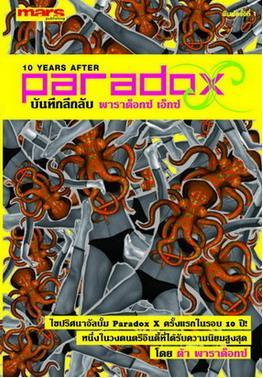
พาราด็อกซ์

| ชื่อ = พาราด็อกซ์ (Paradox)
| ภาพ = Paradox at Teen Circle.jpg
| ภาพกว้าง =
| แหล่งกำเนิด = กรุงเทพมหานคร ประเทศไทย
| ช่วงปี = พ.ศ. 2537 – ปัจจุบัน
| ค่าย =
| สมาชิก =
| อดีตสมาชิก = พรภัฏ ชีวีวัฒน์
พาราด็อกซ์ () เป็นวงดนตรีร็อกชาวไทย เริ่มก่อตั้งในปี พ.ศ. 2537 โดยกลุ่มนิสิตจากคณะครุศาสตร์ จุฬาลงกรณ์มหาวิทยาลัย เป็นวงที่มีเอกลักษณ์ทางการแสดงสด โดยจะมีการแสดงประกอบการเล่นดนตรี เช่น พ่นไฟ, สาดน้ำ, โยนลูกโป่งใส่คนดู ซึ่งแสดงโดยฝ่ายในวงที่เรียกว่า "โจ๊กเกอร์-ว้ากเกอร์" รับเชิญหลายคน โดยโจ๊กเกอร์-ว้ากเกอร์หลักของทางวงคือ อ๊อฟและเก่ง ช่วยทำหน้าที่ร้องประสานเสียงบนเวที
== สมาชิก ==
;สมาชิกหลัก
* อิทธิพงศ์ กฤดากร ณ อยุธยา (ต้า) - ร้องนำ, กีตาร์ เกิด 18 กุมภาพันธ์ พ.ศ. 2520
* ขจัดภัย กาญจนาภา (บิ๊ก) - กีตาร์ เกิด 26 กรกฎาคม พ.ศ. 2519
* จักรพงศ์ สิริริน (สอง) - เบส เกิด 6 กันยายน พ.ศ. 2519
* เสรฐพร กฤดากร ณ อยุธยา (โจอี้) - กลอง เกิด 20 กรกฎาคม พ.ศ. 2524
;สมาชิกเสริม
* ชาญณรงค์ วังเย็น (อ๊อฟ) - ว๊ากเกอร์, คอรัส, คีย์บอร์ด, ซินธิไซเซอร์ เกิด 3 ตุลาคม พ.ศ. 2519
* นัทธา กมลรัตนกุล (เก่ง หรือ น้าแหลม) - โจ๊กเกอร์, คอรัส เกิด 20 สิงหาคม พ.ศ. 2519
* วัตถาภรณ์ ทองปลอด (วัต) - ไฟร์เยอร์
* พรภัฏ ชีวีวัฒน์ (โน้ต) - กลอง (เฉพาะในอัลบั้ม Lunatic Planet)
* ดำ (ไม่ทราบชื่อจริง) - กลอง (เฉพาะอัลบั้มใต้ดิน)
== ประวัติ ==
=== จุดเริ่มต้น ===
พาราด็อกซ์ก่อตั้งขึ้นเมื่อประมาณปี พ.ศ. 2537 เดิมเคยมีชื่อวงว่า"หอยจ๊อ"โดยต้า - อิทธิพงศ์ กฤดากร ณ อยุธยา (ร้องนำ/กีตาร์) นิสิตคณะครุศาสตร์ จุฬาลงกรณ์มหาวิทยาลัย|คณะครุศาสตร์ จุฬาลงกรณ์มหาวิทยาลัย มีความคิดที่จะตั้งวงดนตรีเพื่อร่วมกิจกรรมภายในจุฬาลงกรณ์มหาวิทยาลัยในฐานะนักศึกษาปีที่ 1 จึงได้ชวน สอง - จักรพงศ์ สิริริน เข้ามาร่วมวงในตำแหน่งมือเบส โดยได้รับแรงบันดาลใจมาจากวงโมเดิร์นด็อก ซึ่งเป็นวงดนตรีแนวออลเทอร์นาทิฟที่มีชื่อเสียงอีกวงหนึ่ง ทั้งสองคนได้ร่วมกันแต่งเพลงแนวลูกทุ่งชื่อเพลง "โรงหนังเก่า" ขึ้นเป็นเพลงแรก โดยเริ่มแรกสองเป็นนักร้องนําก่อนต้าภายหลังได้เปลี่ยนไปเล่นในตําแหน่งเบส ต่อมาก็ได้ โน้ต - พรภัฏ ชีวีวัฒน์ นิสิตคณะนิเทศศาสตร์ จุฬาลงกรณ์มหาวิทยาลัย|คณะนิเทศศาสตร์ เข้ามาร่วมวงในตำแหน่งมือกลอง
=== อัลบัมแรก ===
1 ปีต่อมา สมาชิกทั้งหมดตัดสินใจผลิตอัลบัมเป็นของตัวเอง เพื่อออกขายในงานกิจกรรมต่าง ๆ ของคณะ ต้าซึ่งในขณะนั้นเป็นเพียงมือกีตาร์จึงได้รับตำแหน่งนักร้องนำอีกตำแหน่ง และเนื่องจากประสบปัญหาในการจัดทำอัลบัม "หอยจ๊อ" จึงได้ตัดสินใจส่งเดโมเทปเพื่อเสนอแก่ค่ายเพลง
หลังจากที่ส่งเดโมเทปอัลบั้มหอยจ๊อไปยัง อิสเทอร์นสกาย เร็คคอร์ดส ซึ่งเป็นค่ายเพลงเล็ก ๆ พวกเขาก็ได้โอกาสออกอัลบัมแรก Lunatic Planet พร้อมเปลี่ยนชื่อวงเป็น "พาราด็อกซ์" (Paradox) ด้วยซาวนด์ดนตรีและเนื้อหาเพลงที่แปลก แตกต่างจากวงดนตรีอื่น ๆ ในสมัยนั้น ทำให้พาราด็อกซ์ได้รับความนิยมพอสมควร โดยมีเพลงดังอย่าง นักมายากล, ไก่ และ โรตีที่รัก โน้ตจึงได้ชักชวนให้ บิ๊ก - ขจัดภัย กาญจนาภา มาช่วยเล่นกีตาร์เสริม และได้กลายเป็นสมาชิกวงอย่างเป็นทางการ แต่ต่อมาไม่นาน อิสเทอร์นสกาย เร็คคอร์ดส ก็ได้ปิดตัวลง โน้ตซึ่งสำเร็จการศึกษาจึงตัดสินใจแต่งงาน และเดินทางไปศึกษาต่อที่สหรัฐ รวมถึงมีสมาชิกอีก 2 คนที่กำลังจะสำเร็จการศึกษา พาราดอกซ์จึงว่างเว้นจากงานดนตรีไปกว่า 1 ปีเต็ม
หลังจากจากที่อิสเทอร์นสกาย เร็คคอร์ดส ได้ปิดตัวลง สมาชิกที่ยังเหลืออยู่จึงได้หันไปผลิตอัลบัม "แมลงวันสเปน" โดยจัดทำเป็นอัลบัมใต้ดิน เพื่อเป็นส่วนหนึ่งในการส่งชิ้นงานก่อนจบการศึกษา โดยบันทึกเสียงภายในห้องนอนของต้า โดยจัดทำออกมาเพียง 1,000 ม้วน ภายใต้ค่ายเพลงชื่อ ตาต้า เร็คคอร์ดส และอัลบัม Paradox & My Friends ซึ่งได้รวมเอาผลงานของเพื่อน ๆ ของสมาชิกในวงเอาไว้ด้วย
=== ก้าวสู่จีนี่เรคคอร์ดส ===
ต่อมาพาราด็อกซ์ได้มีโอกาสทำเพลงเพื่อรวมอยู่ในอัลบัม Intro 2000 ร่วมกับศิลปินอื่นในสังกัดจีนี่ เรคคอร์ด ซึ่งเป็นช่วงที่พาราด็อกซ์ยังขาดมือกลอง ในอัลบัมนี้จึงได้รุ่นน้องชื่อดำมาตีกลองแทนโน้ตให้ในเพลง "ท่ามกลาง" ไม่นานหลังจากอัลบัม Intro 2000 ทางพาราด็อกซ์ได้รับโอกาสให้ทำอัลบัมเต็มอีกครั้ง แต่เนื่องจากโน้ตยังอยู่ต่างประเทศ ต้าจึงชักชวน โจอี้ - เสรฐพร กฤดากร ณ อยุธยา ญาติผู้น้อง เข้ามาร่วมวงในตำแหน่งมือกลอง และยังได้ชวนเพื่อนที่มีส่วนร่วมในงานดนตรีของพวกเขามาตั้งแต่อัลบัม Lunatic Planet คือ เก่ง - นัทธา กมลรัตนกุล มาช่วยร้องคอรัส และเพิ่มสีสันในการแสดงสด และ อ๊อฟ - ชาญณรงค์ วังเย็น มาช่วยร้องประสานแบบโหด ๆ ทำให้เกิดวงพาราด็อกซ์ที่สมบูรณ์
ในที่สุดพาราด็อกซ์ก็ได้ปล่อยอัลบัมเต็มออกมาในชื่อชุด Summer โดยมี "น้องเปิ้ล" เป็นเพลงเปิดตัว และ "ฤดูร้อน" ซึ่งเป็นเพลงที่ทำให้ทุกคนรู้จักพาราด็อกซ์ในวงกว้าง รวมถึงเพลงที่นักศึกษาวิชาทหารรู้จักกันดีอย่าง ร.ด.Dance และภายในปีเดียวกันนั้น พาราด็อกซ์ก็ได้ออกอัลบัม แค้นผีนรก ซึ่งเป็นอัลบัมใต้ดินขึ้นมาอีก 1 ชุด ซึ่งถือเป็นอัลบัมใต้ดินชุดสุดท้ายของวง
ในยุคที่วงอิสระเป็นที่ยอมรับ หรือที่เรียกกันว่า ยุคอินดี้นั้น มีส่วนทำให้วงพาราด็อกซ์เป็นที่ยอมรับในตลาด จนเกิดอัลบัมพิเศษที่ชื่อ On The Beach ขึ้น โดยนำเพลงจากอัลบัม Summer และ Lunatic Planet มาร้องใหม่ และให้ศิลปินรับเชิญมาช่วยเรียบเรียงดนตรีในแบบอคูสติก พร้อม 2 เพลงใหม่คือเพลง ดาว และ สงสัย
ต่อมาพาราดอกซ์ได้ออกอัลบัม On The Rainbow ซึ่งแตกต่างจากอัลบัมก่อนหน้า เนื่องจากเพลงส่วนใหญ่ลดความแรงลงไปมาก แต่ทดแทนมาด้วยฝีมือที่พัฒนาขึ้นไปอีกขั้น โดยเน้นการทำดนตรีและท่วงทำนองที่สวยงาม พร้อมบทเพลงที่ไพเราะอย่างเพลง รุ้ง และ เศษ หรือ กวีบทเก่า ที่นำบทเพลงของวงนูโว มาเรียบเรียงใหม่ในแบบฉบับของตัวเอง
นับจากอัลบัม On The Rainbow นี้ บทบาทในการทำอัลบัมของเก่งและอ๊อฟจะลดลงไป แต่ทั้งสองคนก็ยังมีส่วนช่วยในการทำเพลงอยู่เบื้องหลัง และเป็นกำลังสำคัญในการแสดงคอนเสิร์ตของพาราด็อกซ์อยู่เสมอ ๆ
=== คอนเสิร์ตใหญ่ครั้งแรก ===
ในปี พ.ศ. 2546 แฟตเรดิโอ ได้จัดให้มีคอนเสิร์ตใหญ่ของพาราด็อกซ์ขึ้นเป็นครั้งแรกในวันที่ 28 มิถุนายน ที่อินดอร์ สเตเดียม หัวหมาก ในชื่อ Fat Live 4 : The Paradox Circus ซึ่งเป็นคอนเสิร์ตที่ได้รับการตอบรับเป็นอย่างอบอุ่น พร้อมแขกรับเชิญพิเศษคือ ก้อย แซตเทอร์เดย์เซย์โกะ, เล็ก - สุรชัย กิจเกษมสิน, ผิง Club F และเอช (วงดนตรี)|วงเอช และในปีเดียวกันพาราด็อกซ์ก็ได้ออกอัลบัม Freestyle ที่มีเพลงดังอย่าง Sexy, ทาส, บอลลูน พร้อมทั้งนำเพลงนักมายากล จากอัลบัม Lunatic Planet กลับมาทำใหม่อีกครั้ง
หลังจากอัลบัม Free Style เพียงไม่กี่เดือน พาราด็อกซ์ก็มีผลงานพิเศษที่ร่วมกับศิลปินอื่นอีกครั้งในชื่อ ลิทเทิล ร็อก โปรเจกต์ ซึ่งเป็นการนำเพลงของวงในตำนานอย่าง ไมโคร (วงดนตรี)| ไมโคร กลับมาทำใหม่ตามแบบฉบับของแต่ละวงในอัลบัมนี้ ซึ่งพาราด็อกซ์มีผลงานอยู่ 2 เพลงคือ มันก็ยังงง งง และ รักคุณเข้าแล้ว และได้มีคอนเสิร์ตที่ชื่อ Rock Size S ที่ อิมแพ็ค อารีน่า เมืองทองธานี
เมื่ออัลบัมเก่า ๆ ของพาราด็อกซ์เริ่มหายาก จึงมีการทำอัลบัม Hit Me ขึ้น ซึ่งเป็นผลงานรวมเพลงของพาราด็อกซ์ตั้งแต่อัลบัม Summer เป็นต้นมา และพาราด็อกซ์ก็ได้มีโอกาสทำเพลงประกอบภาพยนตร์ วัยอลวน4 โดยนำเพลงดังในอดีตอย่าง เธอที่รัก กลับมาเรียบเรียงใหม่ รวมถึงการนำเพลง Let's Go Rider Kick ซึ่งเป็นเพลงเปิดตัวของ ไอ้มดแดงอาละวาด|ไอ้มดแดง V.1 มาเรียบเรียงใหม่เพื่อใช้สำหรับงาน ไอ้มดแดง Live Show In Bangkok
=== 10 ปี พาราด็อกซ์ ===
หลังจากเว้นช่วงจากการทำอัลบั้มเต็มไป 3 ปี พาราด็อกซ์ก็ได้กลับมาอีกครั้งกับอัลบัม X (10 Years After) ซึ่งเป็นผลงานที่ออกมาในช่วงครบรอบ 10 ปีของทางวง อัลบัมนี้มีการเพิ่มเพลงโบนัสถึง 12 เพลง รวมกับเพลงปกติอีก 10 เพลง เพลงทั้งหมดในอัลบัมนี้จึงมีถึง 22 เพลง เพลงที่เป็นที่รู้จักในอัลบัมนี้คือเพลง ผงาดง้ำค้ำโลก ซึ่งเป็นเพลงที่มีการนำคำต่าง ๆ มาพลิกแพลงจนกลายมาเป็นเพลงที่มีมุมมองที่แตกต่างจากเพลงทั่ว ๆ ไป, "ส่งรักส่งยิ้ม" ซึ่งมีเนื้อหาที่ชวนให้ทุกคนหันหน้าสร้างรอยยิ้มให้กัน พร้อมทั้งเพลงจังหวะสนุก ๆ แบบย้อนยุคอย่าง "คิด" และ "มองตา" ส่วนเพลงโบนัสจะประกอบด้วยเพลงแนวทดลองโดยสมาชิกวงแต่ละคน เช่น "Escape" "นั่งยาง" และมีการนำเพลงใต้ดินมาใส่ไว้ เช่น "โรงหนังเก่า" ซึ่งเป็นเพลงแรกที่ต้าและสองแต่งขึ้นมา
และในเดือนกุมภาพันธ์ พ.ศ. 2550 พาราด็อกซ์ก็ได้ออกอัลบัมพิเศษในชื่อว่า Paradox In Paradise ซึ่งเป็นการนำเพลงตั้งแต่อัลบัม On The Rainbow มาร้องใหม่ และเรียบเรียงดนตรีในแบบเบา ๆ โดยศิลปินรับเชิญอีกครั้ง พร้อมด้วยเพลงใหม่ที่ชื่อใครสักคน และเพลงสิงห์รถบรรทุก ซึ่งเป็นเพลงที่มีอยู่ในซีดีแบบ Special Edition เท่านั้น
เดือนเมษายนในปีเดียวกัน พาราด็อกซ์ได้มีผลงานเขียนออกวางจำหน่ายเป็นครั้งแรกชื่อ บันทึกลึกลับ Paradox X ซึ่งต้าได้รวบรวมประสบการณ์ระหว่างการทำงานในอัลบัม X (10 Years After) มาเขียนลงหนังสือเพื่ออธิบายถึงที่มาของแต่ละเพลง รวมถึงขั้นตอนการทำงานเบื้องหลังต่าง ๆ ภายในอัลบัมนี้
ต่อมาในปี พ.ศ. 2552 วงพาราด็อกซ์ได้ออกอัลบัมใหม่ที่มีชื่อว่า Parade โดยรวมเพลงที่เป็นเพลงยอดนิยมในอดีตมารวมไว้ในอัลบัม และเพลงที่ไม่ได้อยู่ในอัลบัมของพาราด็อกซ์มาก่อนอย่างเพลง กอดฉันไว้, เพียงชายคนนี้ (ไม่ใช่ผู้วิเศษ), เรดิโอ และ รสชาติแห่งความรัก
ในปี พ.ศ. 2554 วงพาราด็อกซ์ได้ปล่อยซิงเกิ้ลชื่อว่า หรรษาราตรี ออกมาเป็นซิงเกิ้ลแรกสำหรับอัลบัมที่จะออกในปี พ.ศ. 2555 และเพลงซักซี้ดนึง ประกอบภาพยนตร์เรื่อง ห่วยขั้นเทพ รวมถึงออกอัลบัมพิเศษชื่อ The Love Scene เป็นอัลบัมรวมเพลงประกอบภาพยนตร์ และล่าสุดได้ปล่อยซิงเกิ้ลเพลง คนบนฟ้า และ ปลายสายรุ้ง ซึ่งเป็นเพลงที่อยู่ในอัลบัม Day Dreamer ที่วางแผนในช่วงเดือนธันวาคม
ในปี พ.ศ. 2556 วงพาราด็อกซ์ได้ปล่อยเพลงแนวร็อกและอินดี้ออกมาใหม่ ได้แก่ ไม่มีเธอ (กล่องดวงใจ) ซึ่งออกในช่วงเดือนมิถุนายน และในเดือนพฤศจิกายน ได้ปล่อยเพลง หลุมศพปลาวาฬ ที่ให้ข้อคิดและความเพลิดเพลินไปกับเพลงที่มีคำหลายคำที่ไม่เกี่ยวข้องกันมาปะปนกันอย่างสนุกสนาน
== ผลงาน ==
ด้านล่างนี้แสดงผลเพียงผลงานอัลบัมสตูดิโอของพาราด็อกซ์ อัลบัมอื่น ๆ ดูบทความที่ "รายชื่อผลงานของพาราด็อกซ์"
=== อัลบัมสตูดิโอ ===
* 16 ธันวาคม 2539 - "Lunatic Planet"
* 1 พฤษภาคม 2543 - "Summer" (วางจำหน่ายใหม่ พ.ศ. 2556, พ.ศ. 2558, พ.ศ. 2562(แผ่นทอง ราคา 199 บาท) และรีมาสเตอร์ พ.ศ. 2562 ในรูปแบบซีดี Hi-res(ราคา 799 บาท) และแผ่นเสียง)
* 1 พฤศจิกายน 2545 - "On The Rainbow" (วางจำหน่ายใหม่ พ.ศ. 2558)
* 23 กันยายน 2546 - "FreeStyle" (วางจำหน่ายใหม่ พ.ศ. 2558, พ.ศ. 2559)
* 28 กันยายน 2549 - "X (10 years after)"
* 16 ธันวาคม 2554 - "DayDreamer"
* 7 ตุลาคม 2560 - "BEFORE SUNRISE AFTER SUNSET" (แบบแยกขาย เพิ่มเพลง"ห้องดับจิต" กับ "วันใหม่")
=== อัลบัมใต้ดิน ===
* 2540 - "แมลงวันสเปน"
* 2541 - "Paradox And My Friends"
* 2543 - "แค้นผีนรก"
=== ซีรีส์ ===
•* 2559 - วงพาราด็อกซ์เป็นแขกรับเชิญซีรีส์เรื่อง Love song love series ตอน ฤดูร้อน ep.ที่6
== ผลงานเขียน ==
ไฟล์:Paradox-book.jpg|right|thumb|หน้าปกหนังสือหนังสือบันทึกลึกลับ พาราด็อกซ์ เอกซ์)
=== บันทึกลึกลับ Paradox X ===
* เขียนโดย อิทธิพงศ์ กฤดากร ณ อยุธยา (ต้า) นักร้องนำ
* วางจำหน่ายครั้งแรกในงานสัปดาห์หนังสือนานาชาติครั้งที่ 5 ระหว่างวันที่ 30 มีนาคม–10 เมษายน พ.ศ. 2550 ที่ ศูนย์การประชุมแห่งชาติสิริกิติ์
* เปิดตัวอย่างเป็นทางการในวันที่ 24 เมษายน 2550 ณ ร้านบีทูเอส สาขาเซ็นทรัล เวิลด์ พลาซ่า ในงานที่ชื่อว่า "10 ปีที่ผ่านมา และ 10 เพลง ที่ผ่านไป"ผู้จัดการรายสัปดาห์. เปลือย “พาราด็อกซ์”สัมผัสบั้นท้ายงานเพลง. 19 สิงหาคม 2550
* ฉบับพิมพ์ครั้งที่ 2 มีการเพิ่มรูปภาพในหน้า 108 มีการปรับเปลี่ยนการจัดวางหน้า เพิ่มข้อมูลที่ขาดหาย และแก้คำผิด
* เนื้อหาว่าด้วยรายละเอียดต่าง ๆ ในการจัดทำอัลบัม X (Ten Years After) และ Paradox In Paradise เป็นการขยายปกซีดีให้กลายร่างมาเป็นหนังสือหนึ่งเล่ม อิทธิพงศ์ กฤดากร ณ อยุธยา. บันทึกลึกลับ Paradox X. พิมพ์ครั้งที่ 2 กรุงเทพฯ : มาร์ส, 2550
* ผู้เขียนได้กล่าวไว้ในหน้าคำนำว่าหนังสือเล่มนี้เป็นนวัตกรรมใหม่ในการฟังดนตรี การได้รับรู้การทำงานเบื้องหลังของแต่ละอัลบัมเป็นตัวเพิ่มอรรถรสในการฟังเพลง
=== ความฝันในแดนสนธยา ===
* ชื่อภาษาอังกฤษเหมือนชื่ออัลบั้ม 6.2 Before Sunrise, After Sunset สำนักพิมพ์ Geek Book ในเครือโมโนกรุ๊ป
* เขียนโดย ต้า - อิทธิพงศ์ กฤดากร ณ อยุธยา นักร้องนำ
* เปิดตัวครั้งแรกวันที่ 15 มีนาคม 2560
* เนื้อหายังคงเป็นคู่มือการฟังเพลง และที่มาของ 22 เพลงใหม่ พร้อมบันทึกการทำงาน 10 ปี ในการจัดทำอัลบัม Before Sunrise, After Sunset ความฝันในแดนสนธยา : Before Sunrise, After Sunset (บรรจุกล่อง : Set)่
* แถมของสะสมชิ้นพิเศษ เป็นผ้าปิดปากสีดำ สกรีนโลโก้รูปหัวกะโหลกของวง PARADOX
== รางวัล ==
* รางวัลรถติดคนติด (เพลง ขอ จากอัลบัม Freestyle) : FAT AWARDS #2 (พ.ศ. 2547)Siam Zone. "ประกาศผลแล้ว รางวัลของคนดนตรี แฟต อวอร์ดส์ ครั้งที่ 2" 16 เมษายน 2547
* รางวัลท่อนฮุคเฆี่ยนใจ (เพลง ขอ จากอัลบัม Freestyle) : FAT AWARDS #2 (พ.ศ. 2547)
* รางวัลศิลปินยอดนิยม : FAT AWARDS #5 (พ.ศ. 2550)Siam Zone. "ประกาศผลแล้ว รางวัลของคนดนตรี แฟต อวอร์ดส ครั้งที่ 5" 9 มีนาคม 2550
* รางวัลศิลปินยอดนิยม : FAT AWARDS 2010 (พ.ศ. 2554)you2play "ชัดเจนทุกรางวัล!! เป็นกลางทุกกระบวนการ กับ “Fat Awards 2010” เพลงดีที่คุณควรฟัง" 16 กันยายน 2554
* รางวัลศิลปินกลุ่มแห่งปี : ไนน์เอ็นเตอร์เทน อวอร์ดส์ ครั้งที่ 5 (พ.ศ. 2554) จากอัลบั้ม DayDreamer
* รางวัลศิลปินสามัคคีชุมชุน : bang award 2012
* รางวัลเพลงยอดเยี่ยม สีสัน อวอร์ดส์ ครั้งที่ 24 (พ.ศ. 2555) จากเพลง "ลาลาลา"
* รางวัลเพลงยอดเยี่ยม สีสัน อวอร์ดส์ ครั้งที่ 28 (พ.ศ. 2560) จากเพลง "รถไฟขบวนแห่งความฝัน" Tatastudio เพจของพี่ต้า เผยความในใจหลังคว้าสีสันอวอร์ด ปี 2560
== อ้างอิง ==
== แหล่งข้อมูลอื่น ==
* Tatamag.com - ตาต้าแมก
* PARADOX - แฟนเพจอย่างเป็นทางการของวง
* Myspace.com/paradoxspace - Paradox Space
* PARADOX FOREVER
* PARADOX FANSITE - บทสัมภาษณ์เก่า ๆ ของวง
* Interview On The Rainbow
* ผู้จัดการรายสัปดาห์ เปลือย 	 “พาราด็อกซ์”สัมผัสบั้นท้ายงานเพลง 3 พฤษภาคม 2550 17:56 น.
หมวดหมู่:พาราด็อกซ์|
หมวดหมู่:กลุ่มดนตรีออลเทอร์นาทิฟร็อกสัญชาติไทย
หมวดหมู่:ศิลปินสังกัดจีเอ็มเอ็ม แกรมมี่
หมวดหมู่:กลุ่มดนตรีไทยในยุค 1990